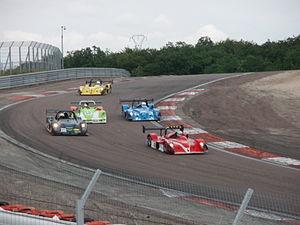
Course Protos 2 litres FFSA 2007 à Dijon-Prenois - Combat dans le Gauche de la bretelle
Le Championnat VdeV est un championnat de course automobile fondé en 1992 et arrêté en 2019 qui regroupait plusieurs courses d'endurance et de sprint en utilisant des véhicules modernes et historiques.
Le circuit de Dijon-Prenois est un circuit français de sport mécanique situé à Prenois, près de Dijon, dans le département de la Côte-d'Or en région Bourgogne-Franche-Comté.
Le sport-prototype est une catégorie d'automobiles carrossées conçues exclusivement pour participer à des épreuves de compétition automobile, principalement en endurance comme les 24 Heures du Mans, les épreuves de 1 000 km, 12 heures, 6 heures, etc., mais aussi en « sprint ».